Anatoly Karpov

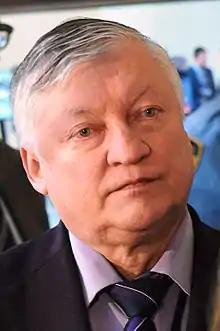
Karpov in 2017

Anatoly Yevgenyevich Karpov (born May 23, 1951) is a Russian and former Soviet chess grandmaster, former World Chess Champion, ⁣and politician. He was the 12th World Chess Champion from 1975 to 1985, a three-time FIDE World Champion (1993, 1996, 1998), twice World Chess champion as a member of the USSR team (1985, 1989), a six-time winner of Chess Olympiads as a member of the USSR team (1972, 1974, 1980, 1982, 1986, 1988), and the 1st World Rapid Chess Champion (1988). The International Association of Chess Press awarded him nine Chess Oscars (1973–77, 1979, 1980, 1981, 1984).